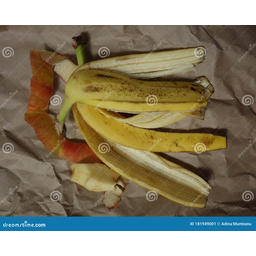
Label: generalcompost